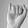
ASL letter: I